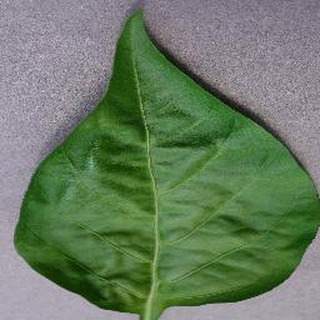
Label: healthy_bell_pepper